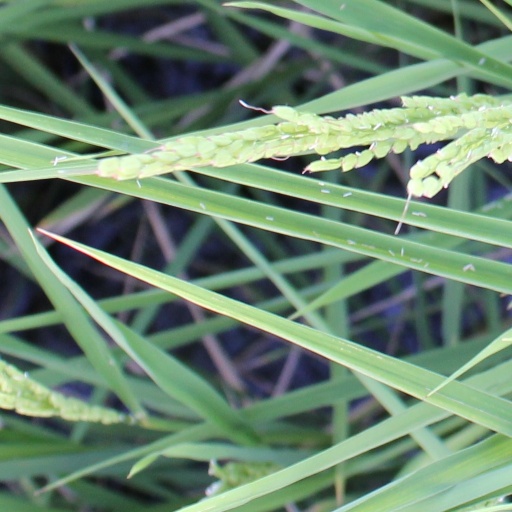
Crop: rice